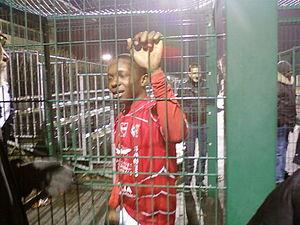
Jérémy Cordoval après le match UJA Alfortville-AS Beauvais.
Jeremy Cordoval, né le 12 janvier 1990 à Villeneuve-Saint-Georges, est un footballeur français international guadeloupéen. Il évolue au poste de défenseur droit à LB Châteauroux.